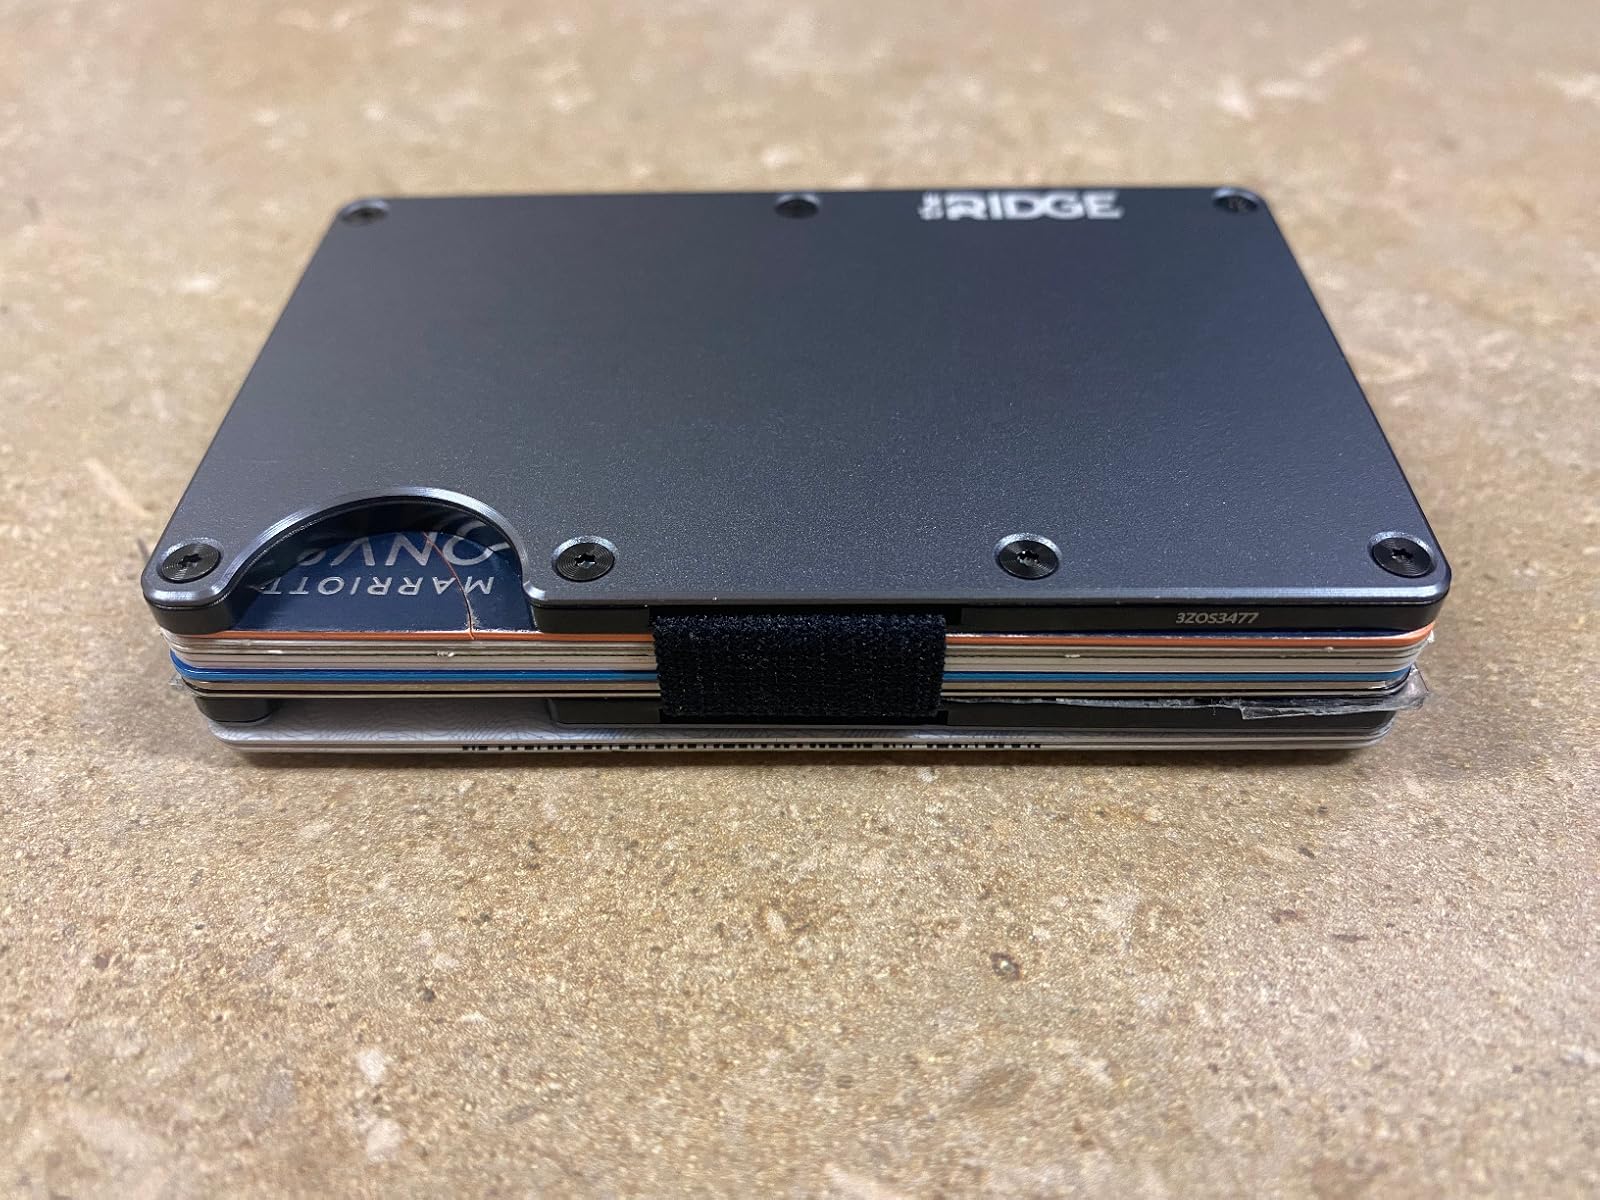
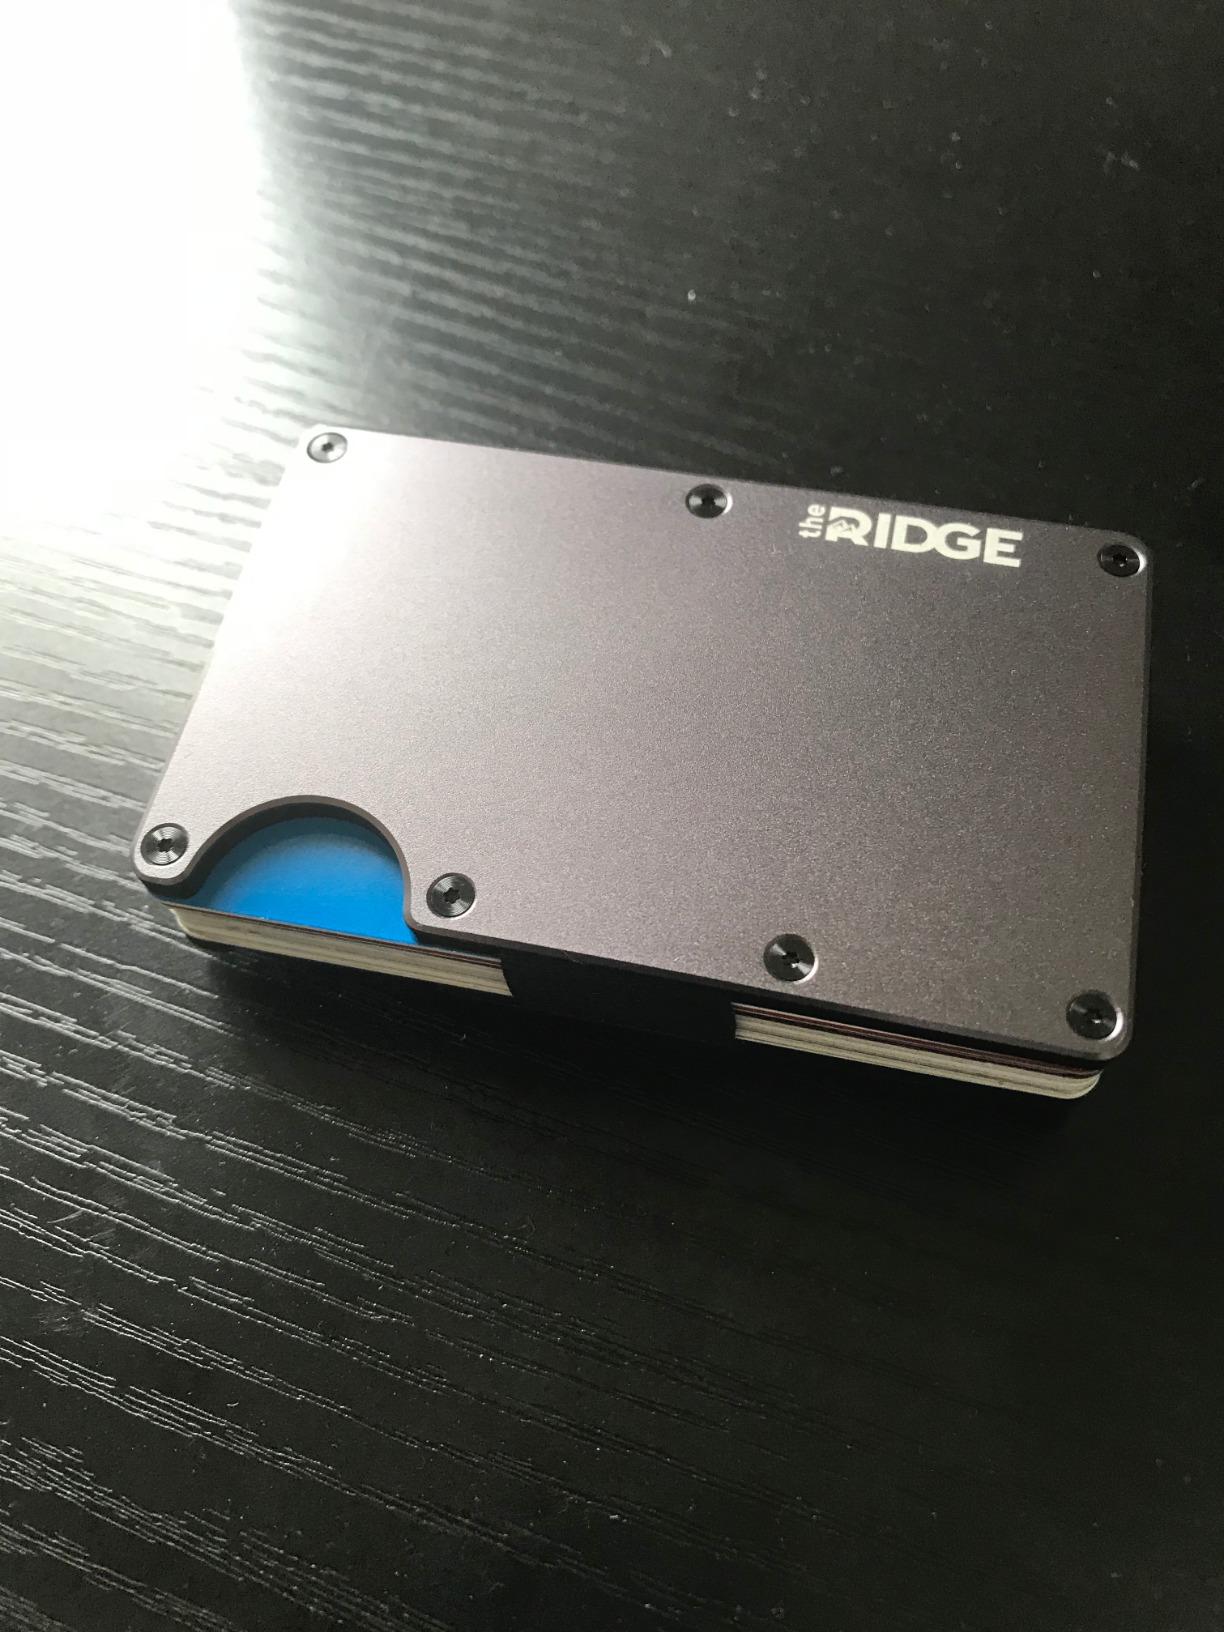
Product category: accessories_wallet
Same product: yes